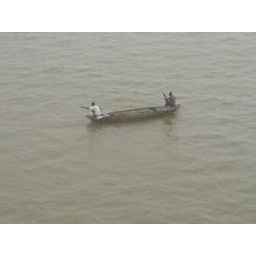
A rescue boat.....moving towards some ppl who were trapped in the high rising water of the river mahe.